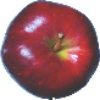
Label: Apple Red Delicious 1